Jesus Dress Up

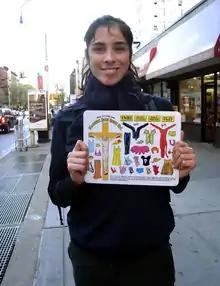
Sarah Silverman holding the magnets

Within a month of its launch, JesusDressUp.com received over 150,000 original hits, and by October 2000 had over 250,000 original visits. Almost entirely by word-of-mouth referrals, the website received nearly 6 million monthly hits by the end of 2000.